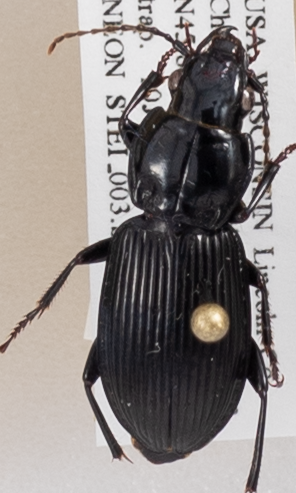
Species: Pterostichus novus
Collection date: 2018-07-10
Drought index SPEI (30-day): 0.71
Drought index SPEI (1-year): -0.24
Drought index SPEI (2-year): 1.642